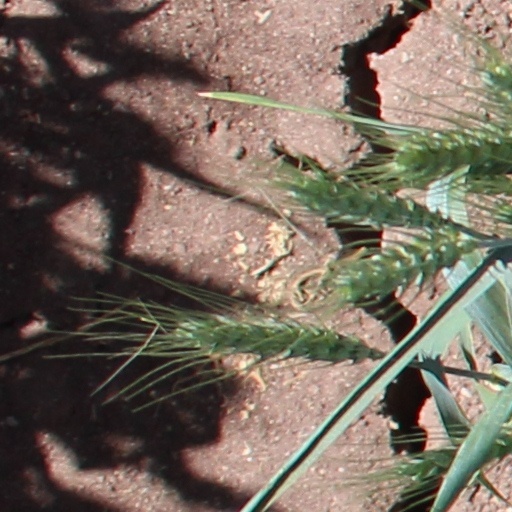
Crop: wheat